111 First Street

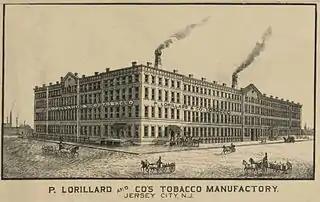
1879 engraving of the Lorillard Tobacco Manufactory at 111 First Street

The original industrial building, constructed in 1866, was a Greek Revival brick building fronting on Washington Street that housed one of the nation's first conglomerates, the American Screw Company. It was purchased in the early 1870s by P. Lorillard & Co., and for about 85 years it was a factory and warehouse of the Lorillard Tobacco Company.